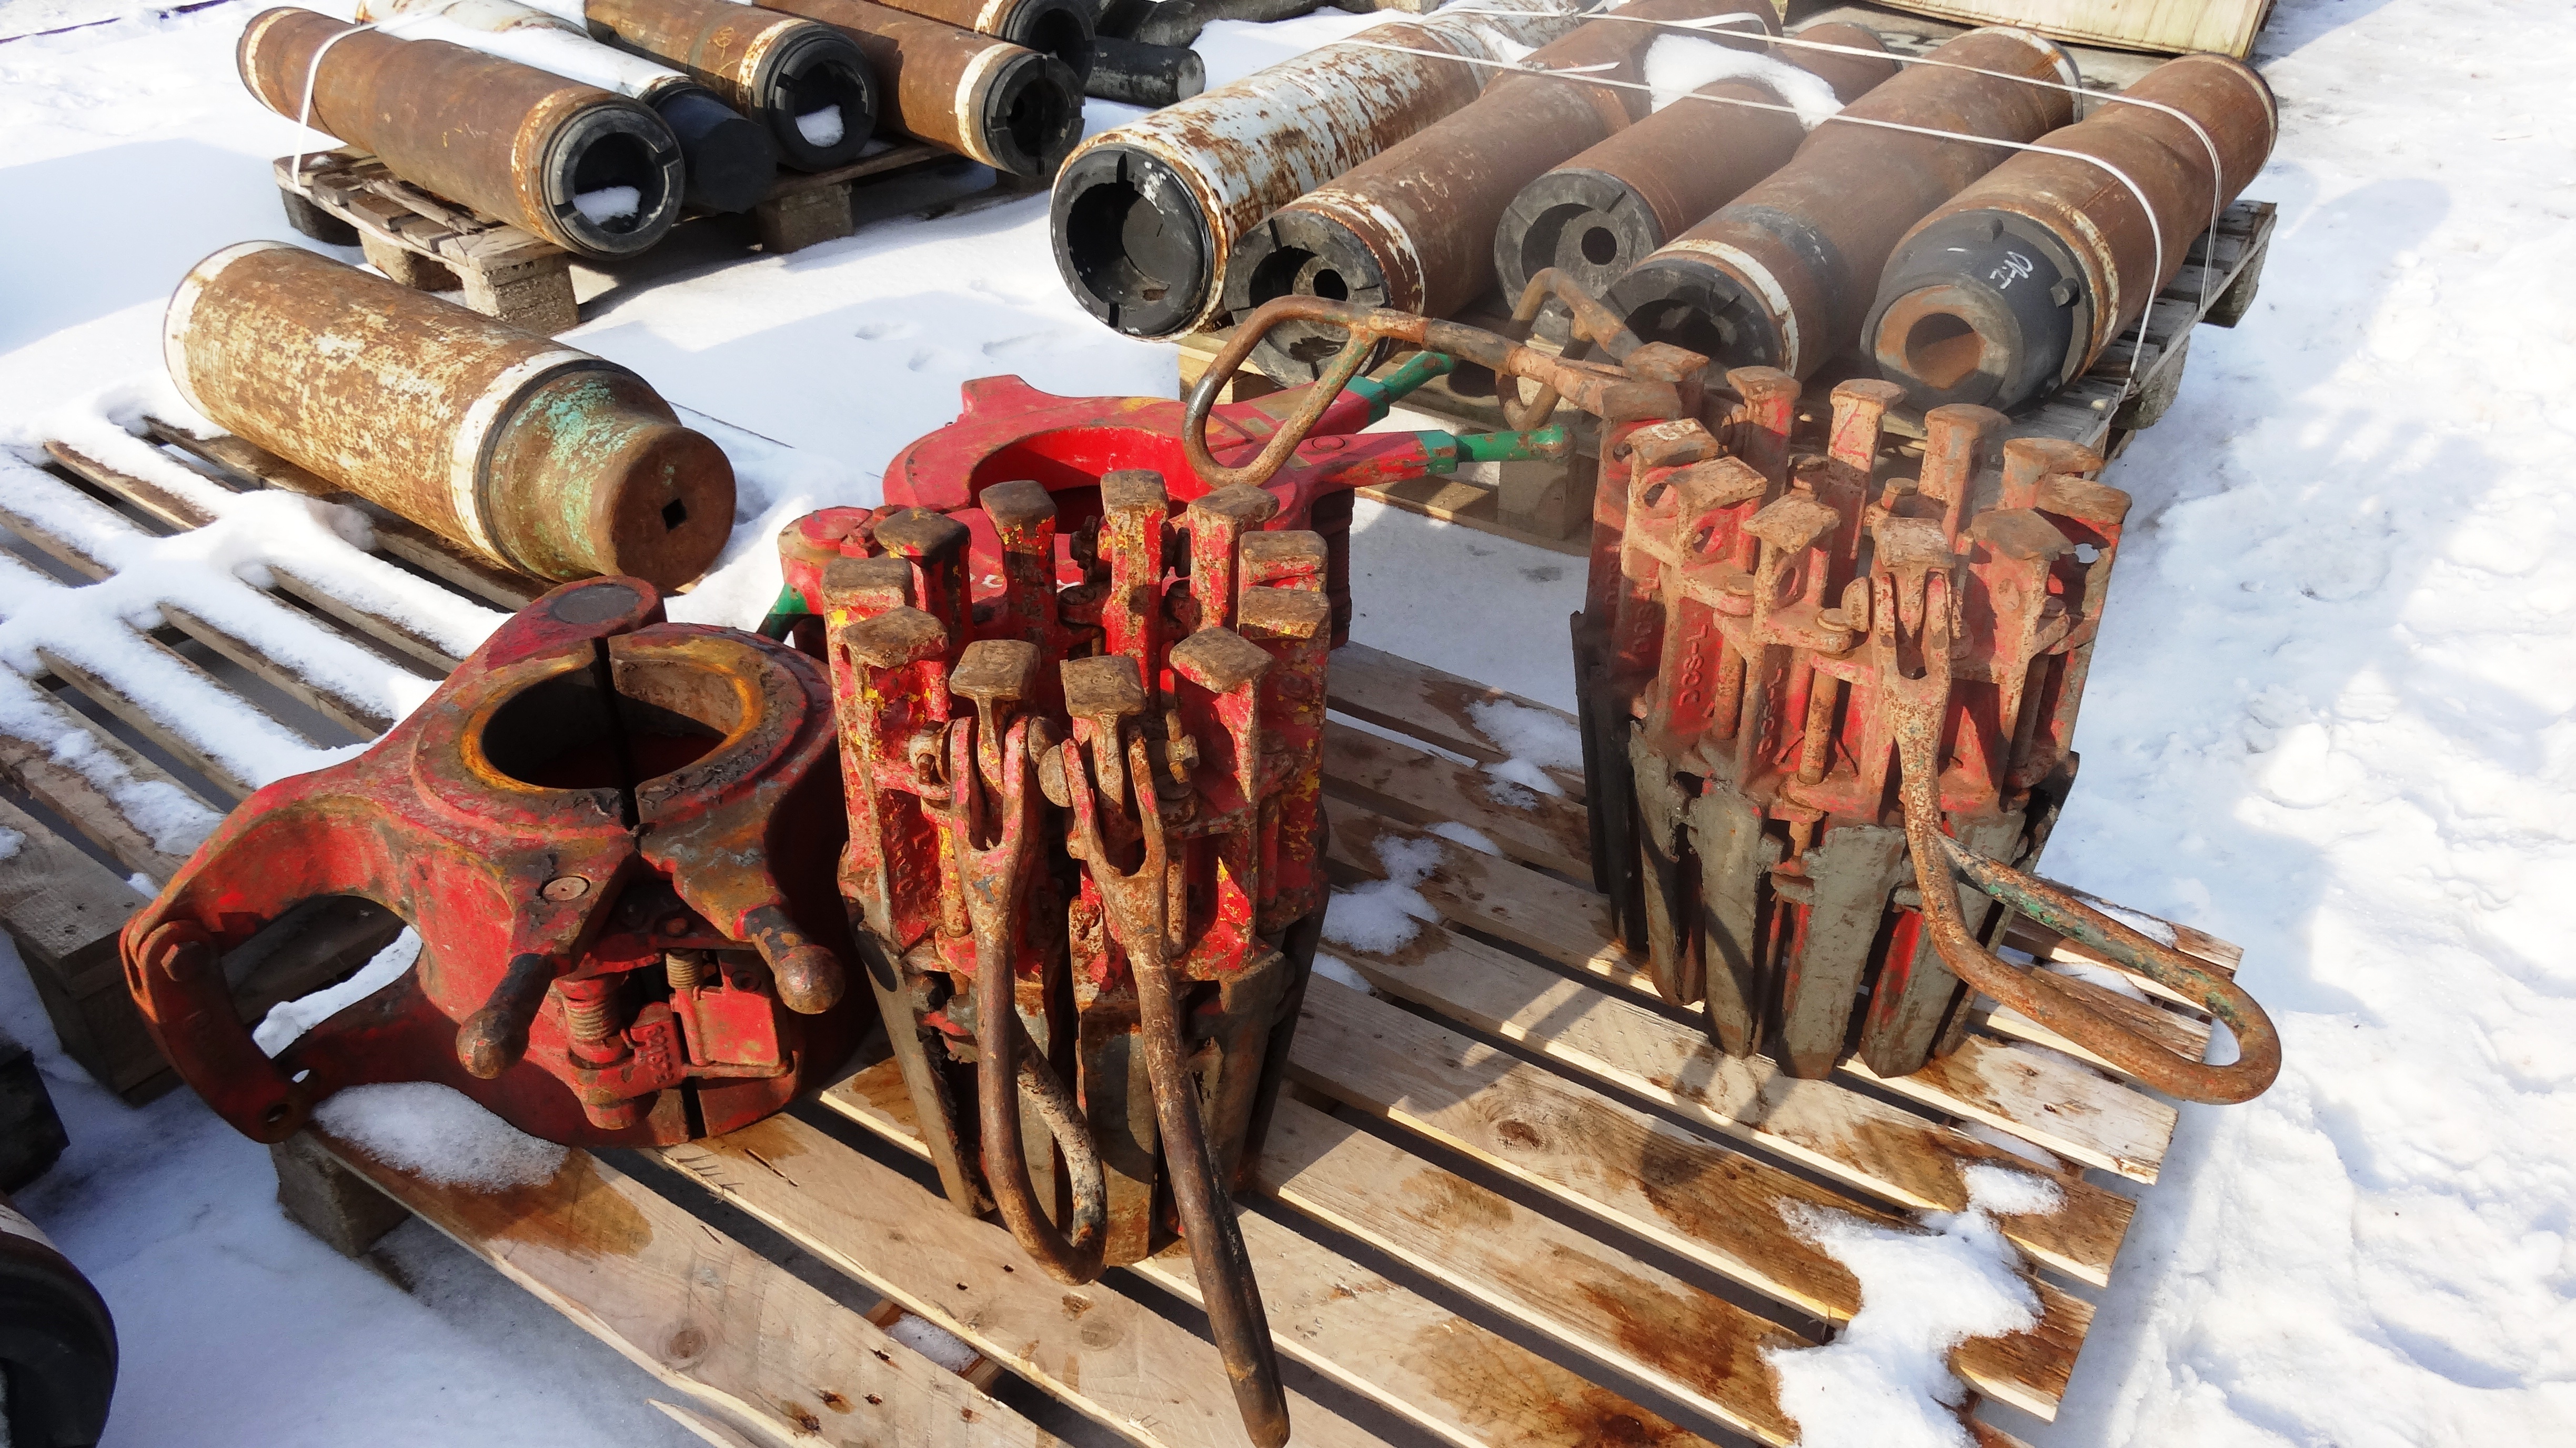
vehicle, machine, engine, steam engine, search, oil rig, firearm, natural gas, drilling rig, aircraft engine, automotive engine part